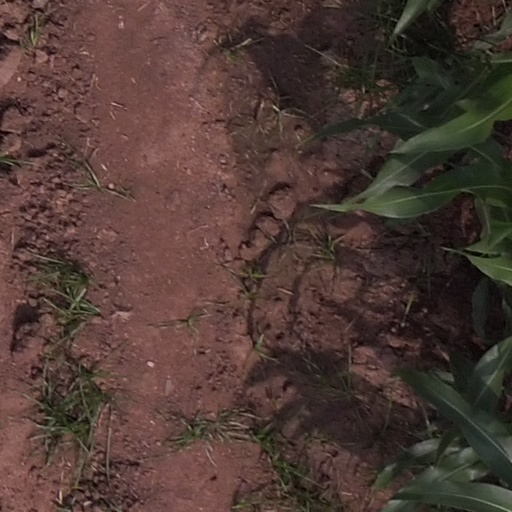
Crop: maize; corn